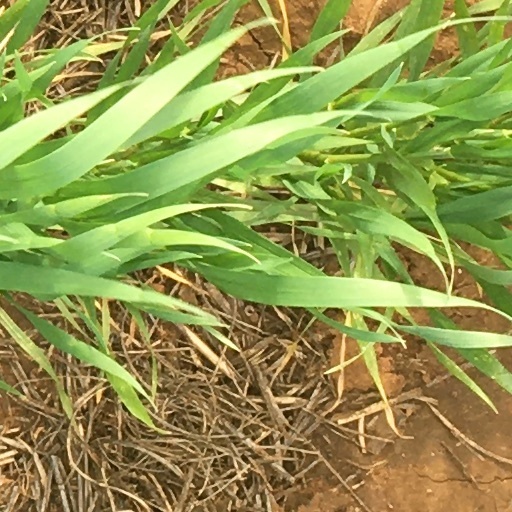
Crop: wheat